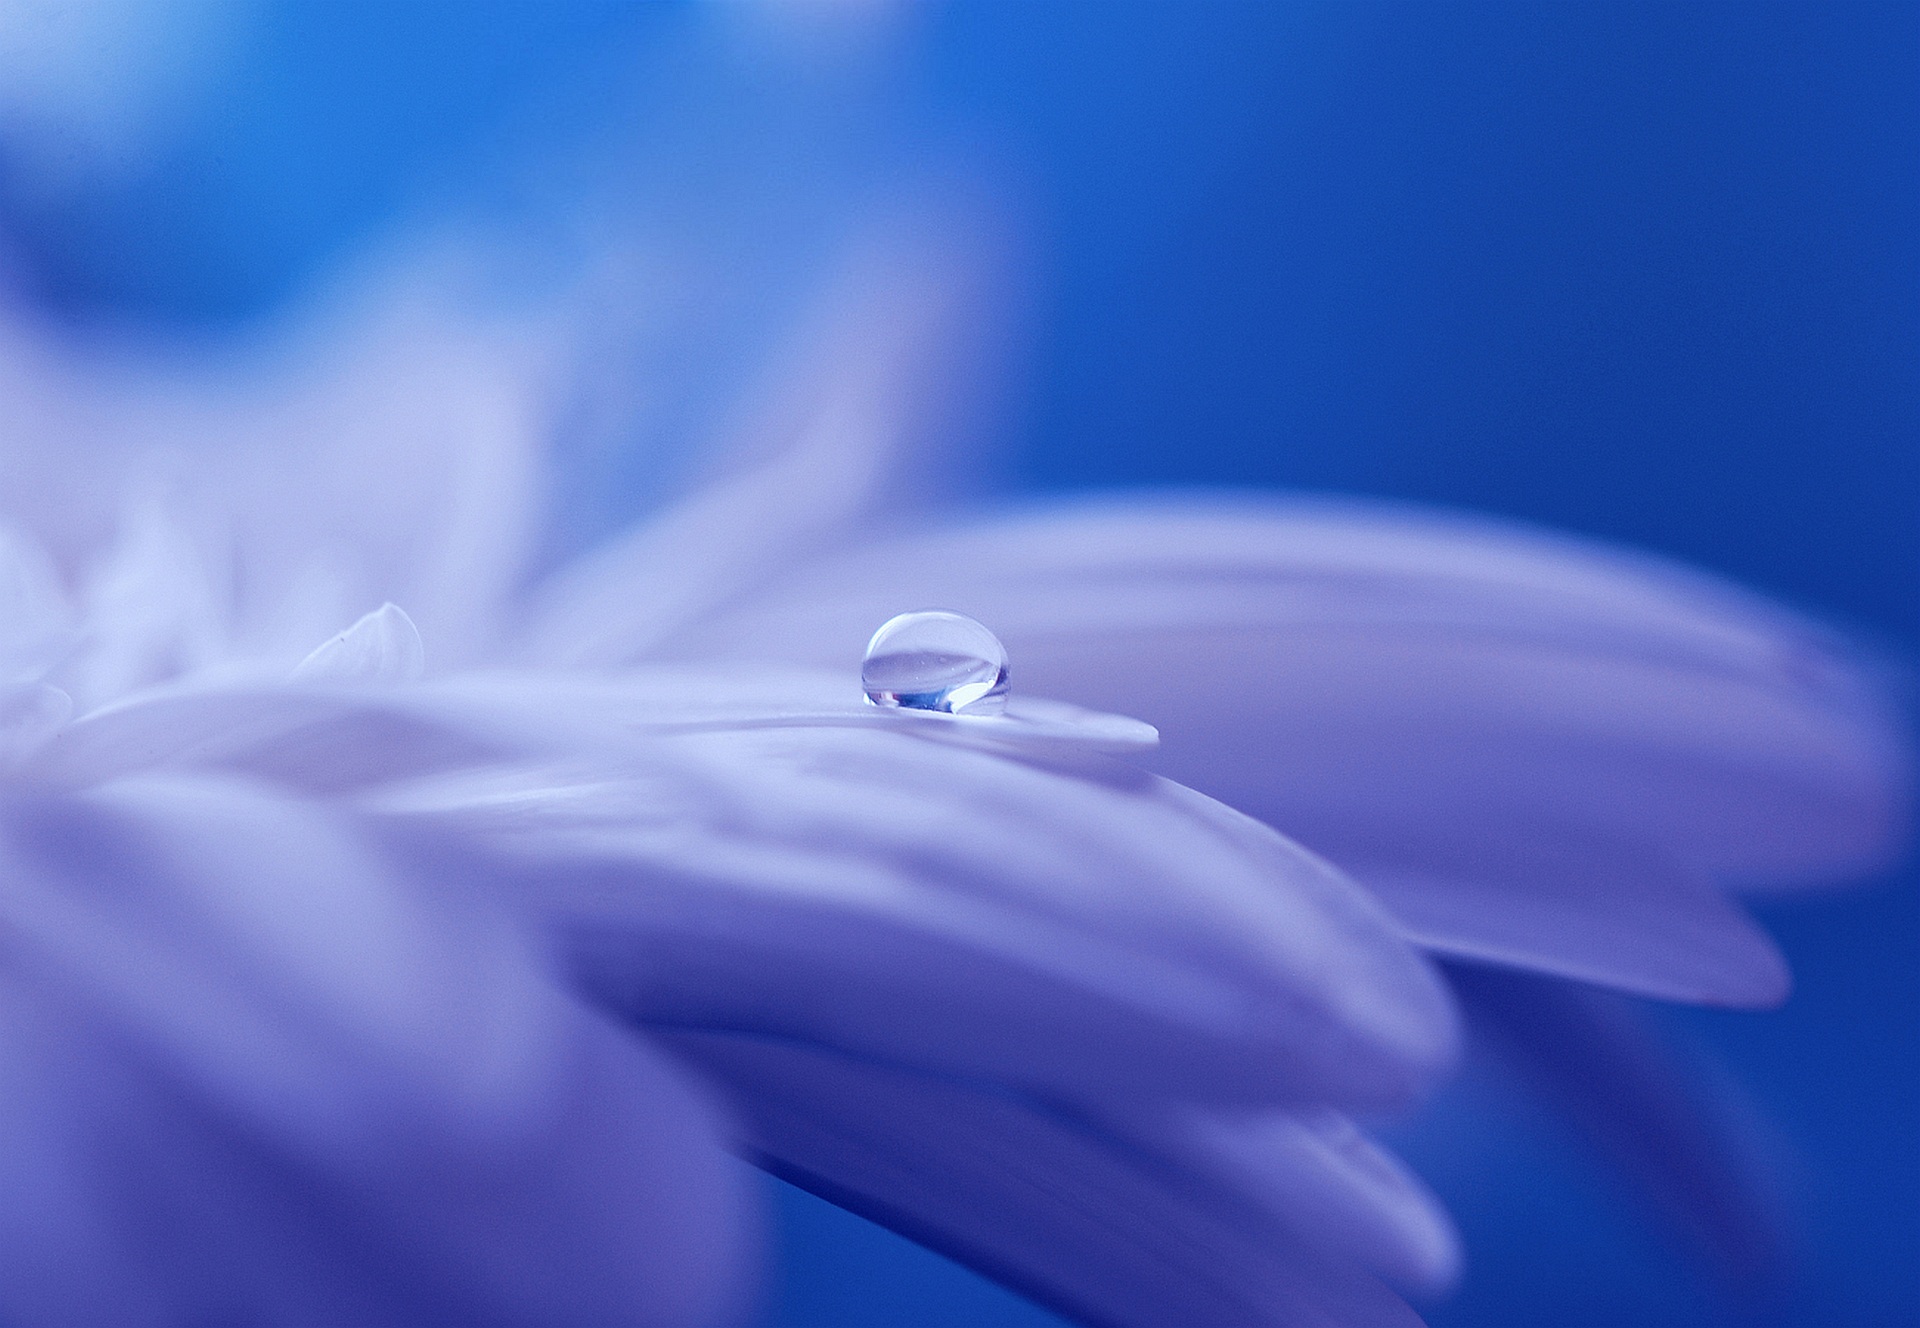
water, nature, droplet, drop, plant, photography, sunlight, flower, petal, reflection, blue, garden, close up, petals, gerbera, drop of water, macro photography, computer wallpaper